TO-3

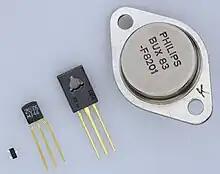
Size comparison of BJT transistor packages, from left to right: SOT-23, TO-92, TO-126, TO-3

In electronics, TO-3 is a designation for a standardized metal semiconductor package used for power semiconductors, including transistors, silicon controlled rectifiers, and, integrated circuits. "TO" stands for "Transistor Outline" and relates to a series of technical drawings produced by JEDEC.